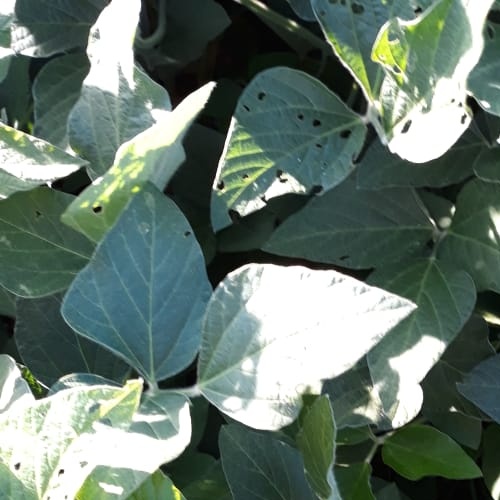
Label: Caterpillar